Svante Thuresson

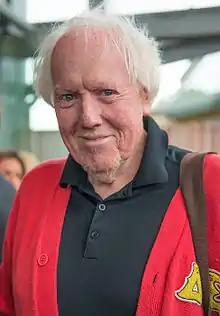
Thuresson in June 2015

Svante Thuresson (7 February 1937 – 10 May 2021) was a Swedish jazz musician. He started his career as a drummer before joining the band Gals and Pals in 1963. Svante won the national selection and represented Sweden in the Eurovision song contest in 1966 with "Nygammal vals" ("New, Old-Fashioned Waltz") and came in second place; he performed with Lill Lindfors.